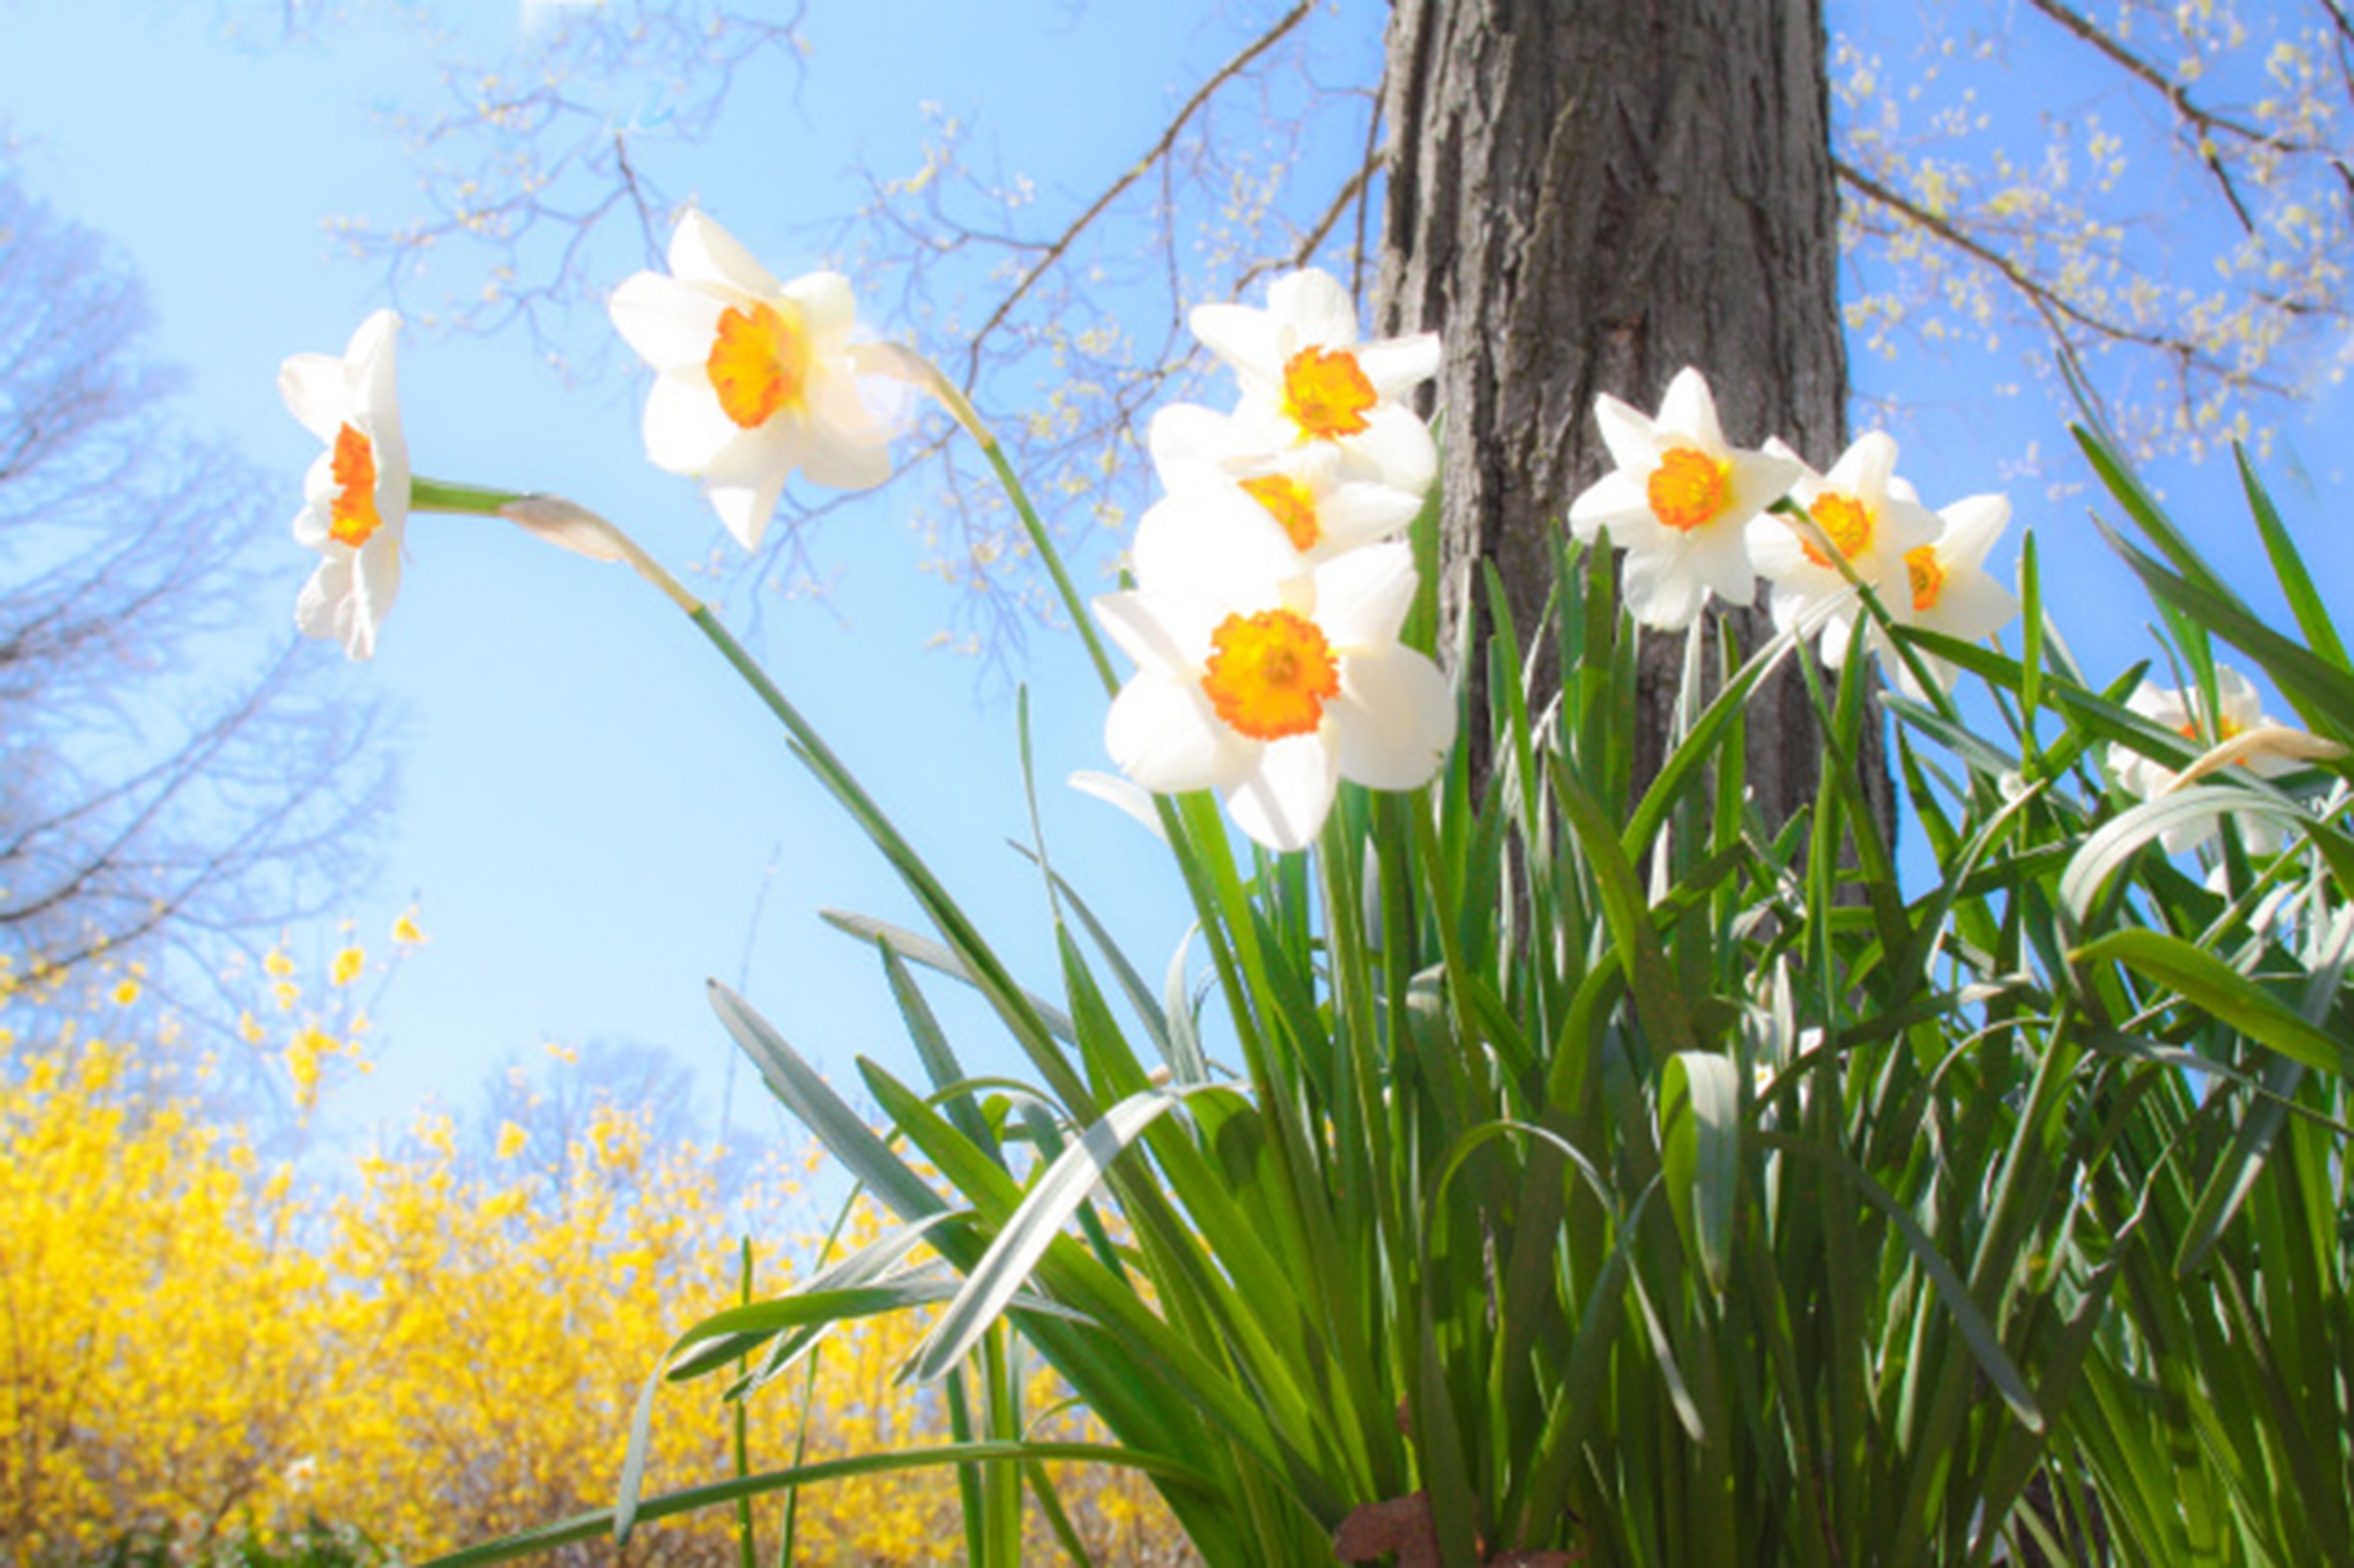
nature, blossom, plant, meadow, sunlight, flower, spring, botany, flora, wildflower, daffodils, narcissus, springtime, easter, flowering plant, land plant